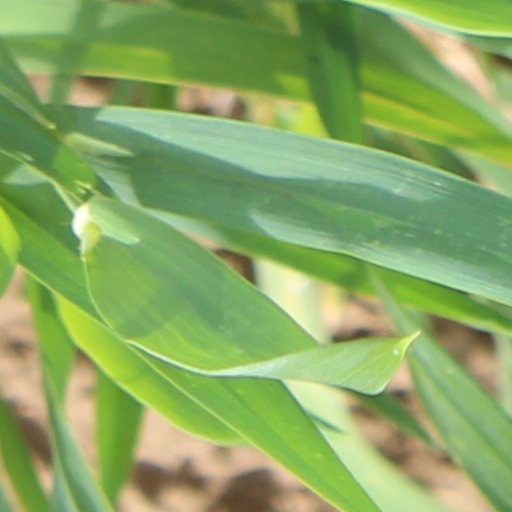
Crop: wheat